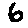
Label: 6